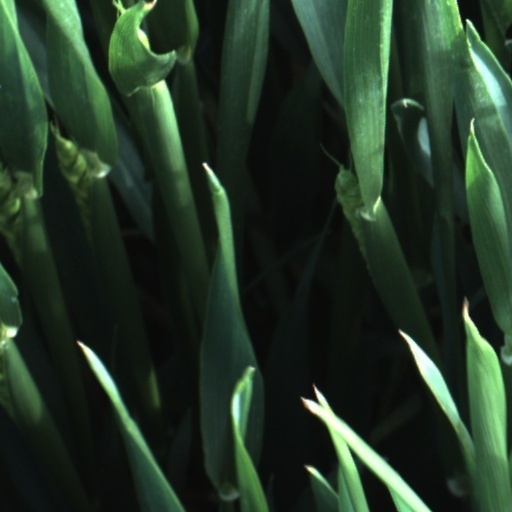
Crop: wheat